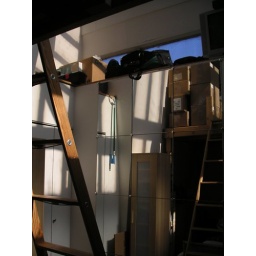
loft showing storage area above on one side; bathroom door is to right of mirrored area